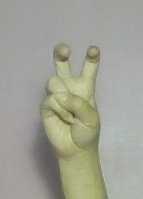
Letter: toot